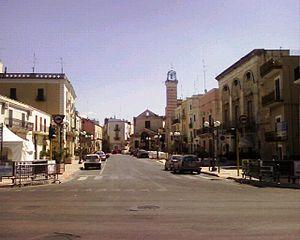
Modugno est une ville italienne de la ville métropolitaine de Bari dans la région des Pouilles.